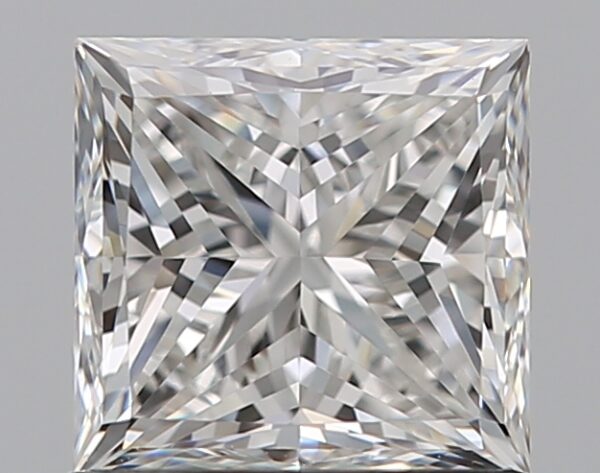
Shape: princess
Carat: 0.91
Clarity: VS1
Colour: F
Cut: VG
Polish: EX
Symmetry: VG
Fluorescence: N
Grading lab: GIA
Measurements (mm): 5.23 x 5.06 x 3.81